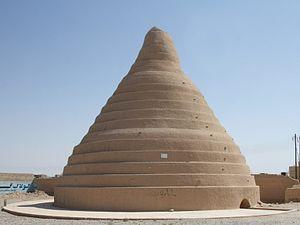
Une glacière est une installation fixe ou mobile, présentant des propriétés isothermes grâce auxquelles elle permet de maintenir des aliments ou des boissons au froid, ou de stocker de la glace.